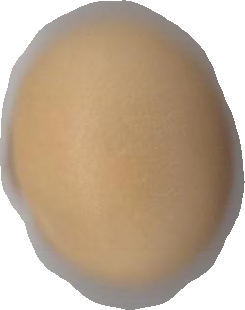
Variety: Grobogan